Sonic Forces

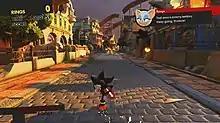
"Episode Shadow" features Shadow the Hedgehog as the playable character.

The soundtrack was primarily composed by series sound director Tomoya Ohtani and performed by the London Symphony Orchestra, with additional music from Naofumi Hataya, Kenichi Tokoi, and Takahito Eguchi. The theme song, "Fist Bump", was written by Ohtani and features lyrics written and performed by Doug Robb of the American rock band Hoobastank. Ohtani wrote Infinite's theme, which was performed by Tyler Smyth and Andy Bane of the band DangerKids. Arrangements of tracks from "Sonic CD" (1993), "Sonic Adventure 2" (2001), "Shadow the Hedgehog" (2005) and "Sonic Lost World" (2013) were used. A three-disc official soundtrack, "Sonic Forces Original Soundtrack – A Hero Will Rise", was released in Japan by Sega's music label Wave Master on December 13, 2017.